Mogen David

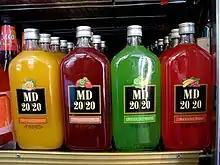

The sale of a controlling interest in Mogen David to Richard T. Schofield of Westfield, New York was announced on 9 May 1963, with Schofield taking over as president of the company and Markus appointed chairman. Some operations were moved to Westfield in 1967; Mogen David's Westfield winery was closer to the vineyards in the Northeast that grow Concord grapes for its wines, the Chicago plants remained open.